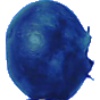
Label: Huckleberry 1